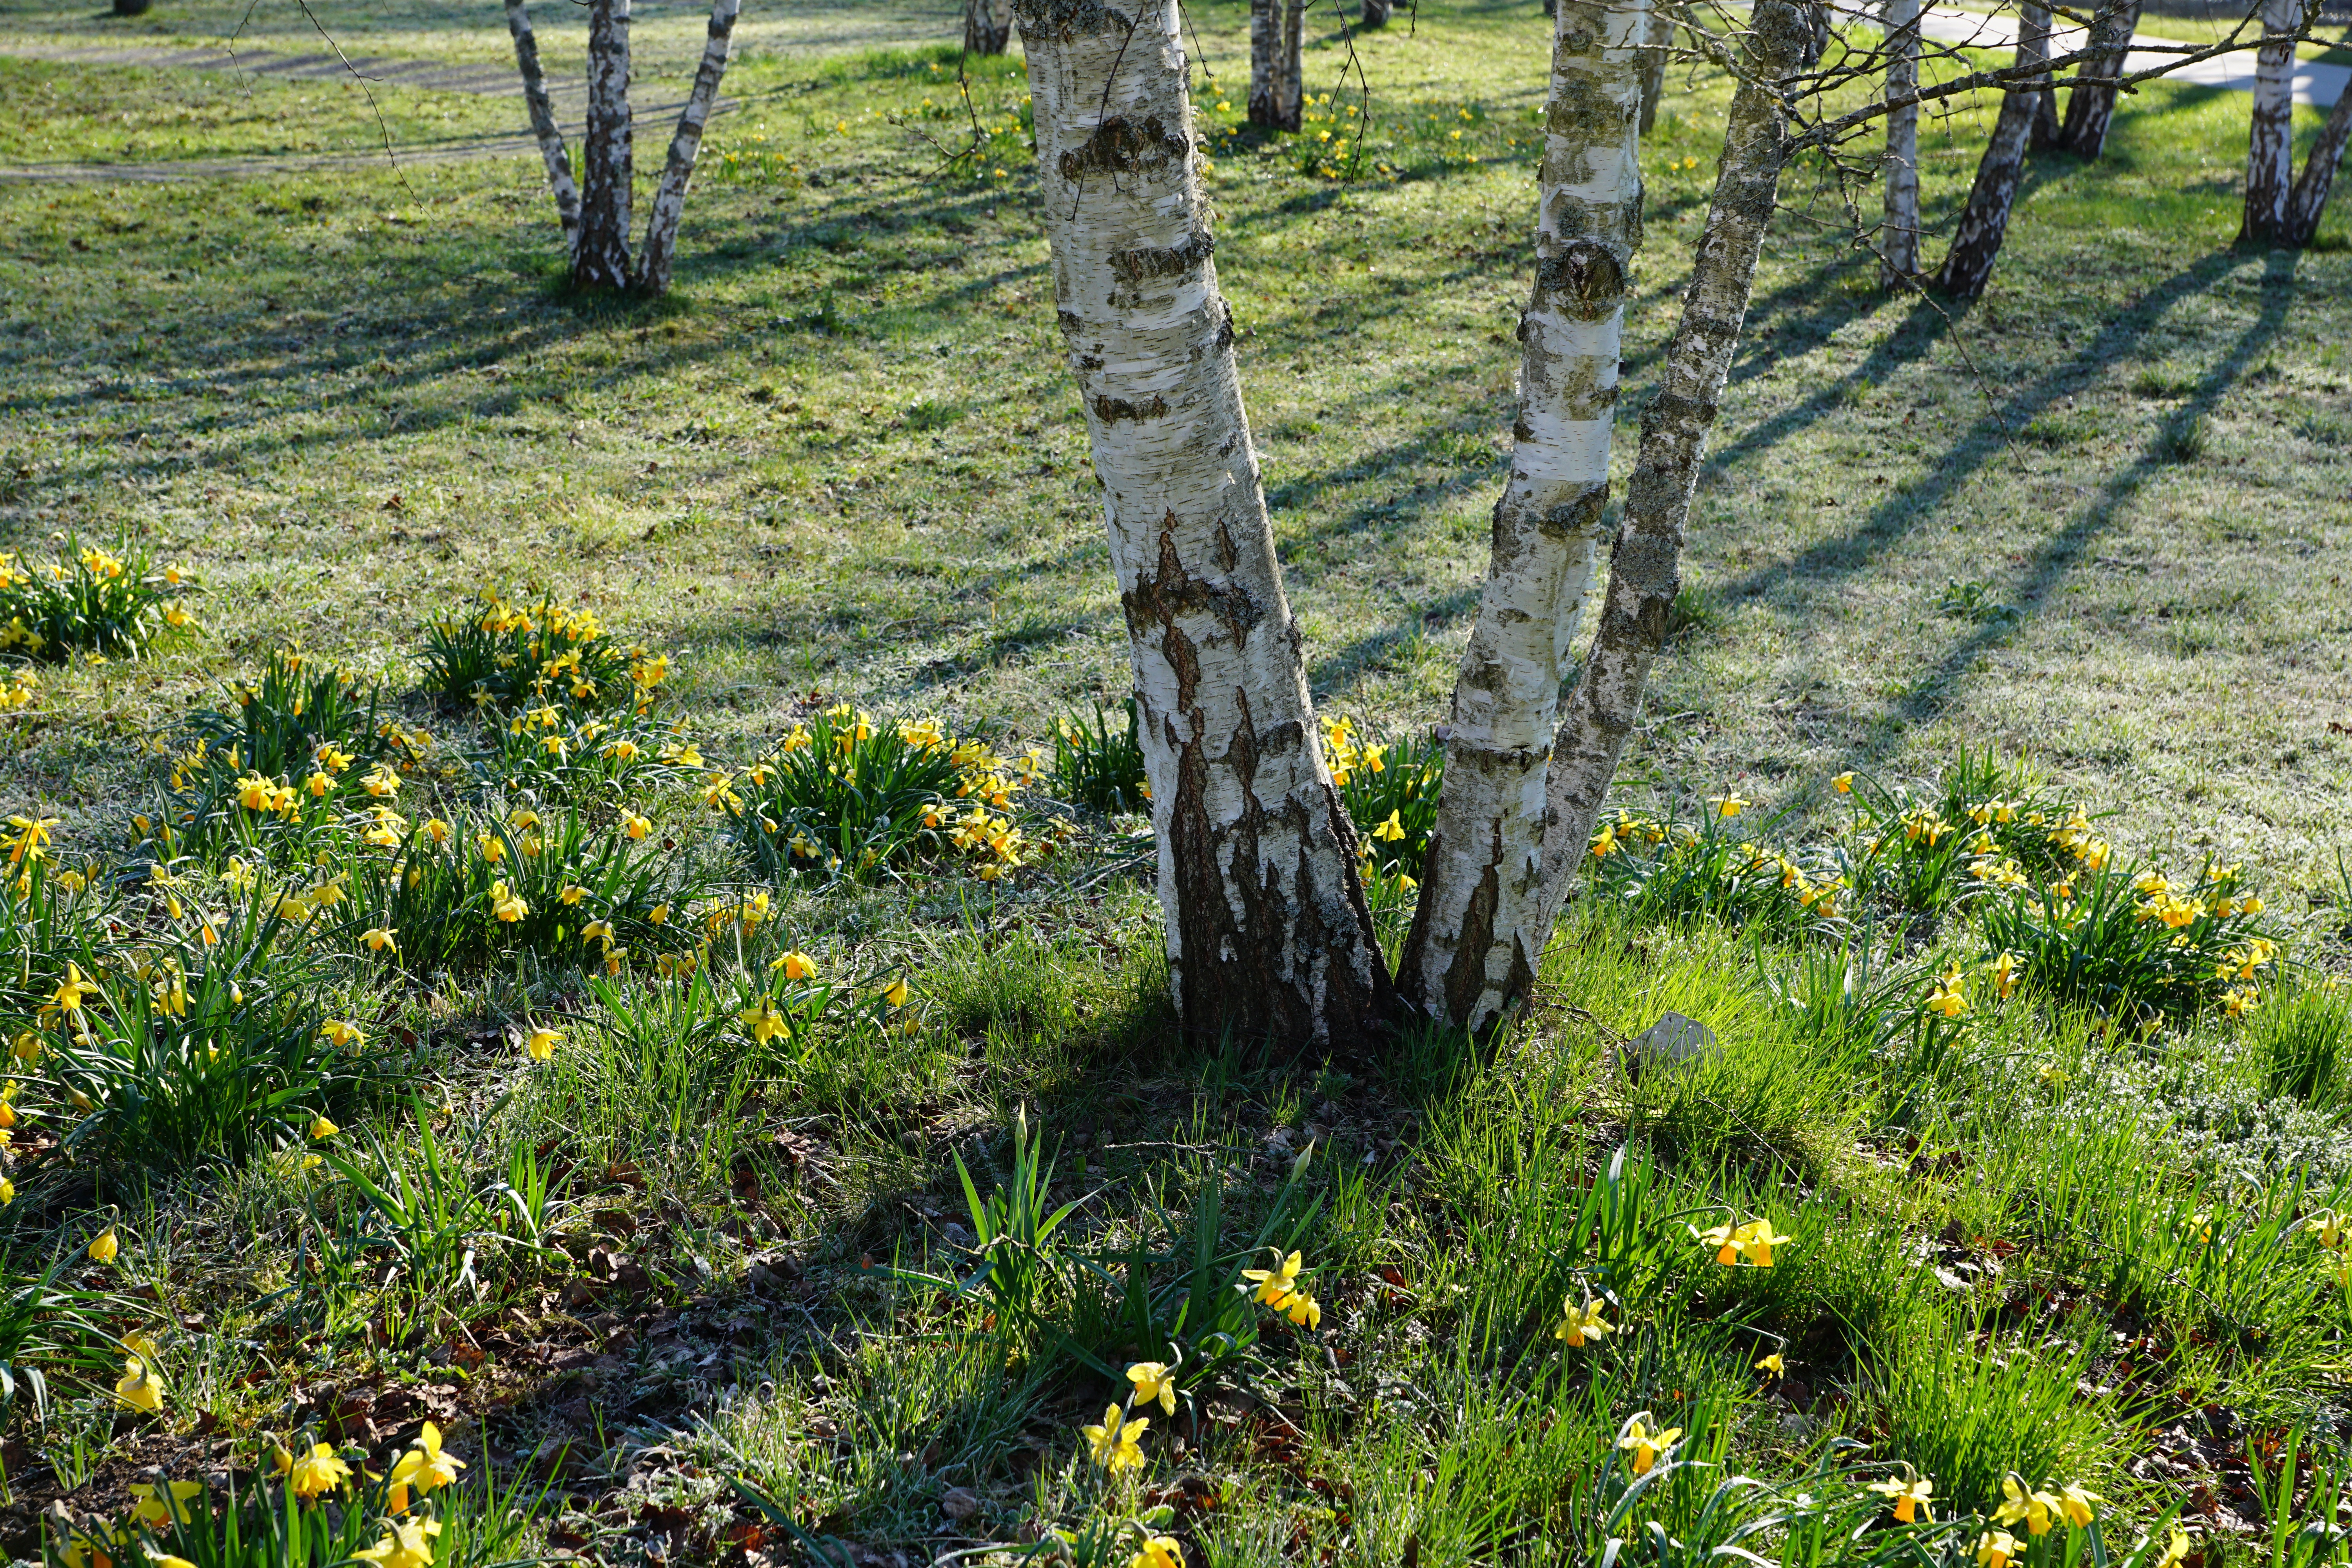
tree, nature, forest, grass, wilderness, plant, trail, meadow, leaf, flower, green, birch, autumn, park, flora, wildflower, vegetation, shrub, wetland, woodland, habitat, ecosystem, rural area, flowering plant, natural environment, woody plant, land plant